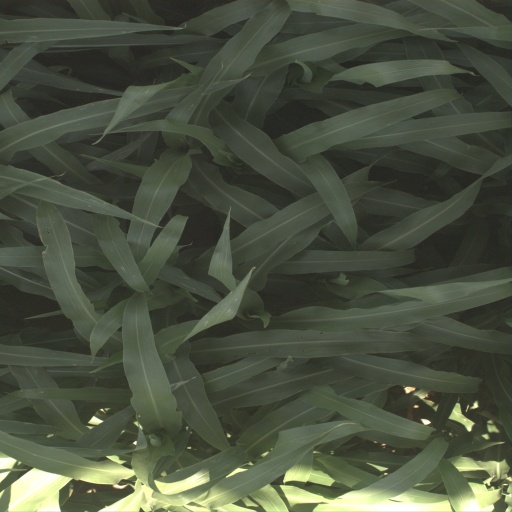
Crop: sorghum